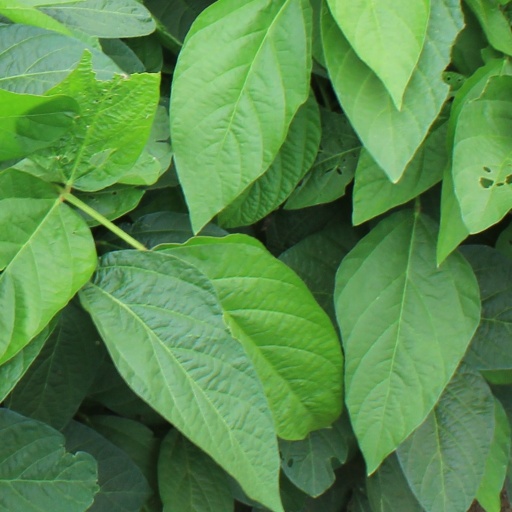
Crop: soybean